Leighton Radio Telescopes

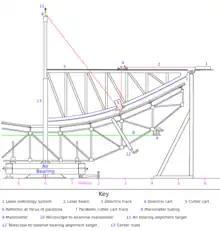
The machinery used to shape the primary reflector.

A unique feature of the Leighton telescopes is that the primary is fabricated as a single 10.4 m diameter precision surface, rather than individually machined panels.